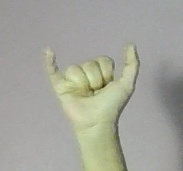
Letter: ya